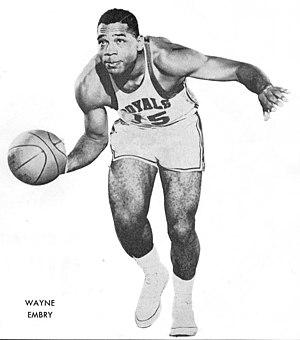
Wayne Richard Embry est un ancien joueur américain de basket-ball ; il a joué au poste d'intérieur durant onze années de 1959 à 1969. Il évolua sous les couleurs des Royals de Cincinnati, des Celtics de Boston et des Bucks de Milwaukee en NBA.